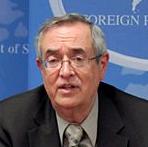
Age: 65